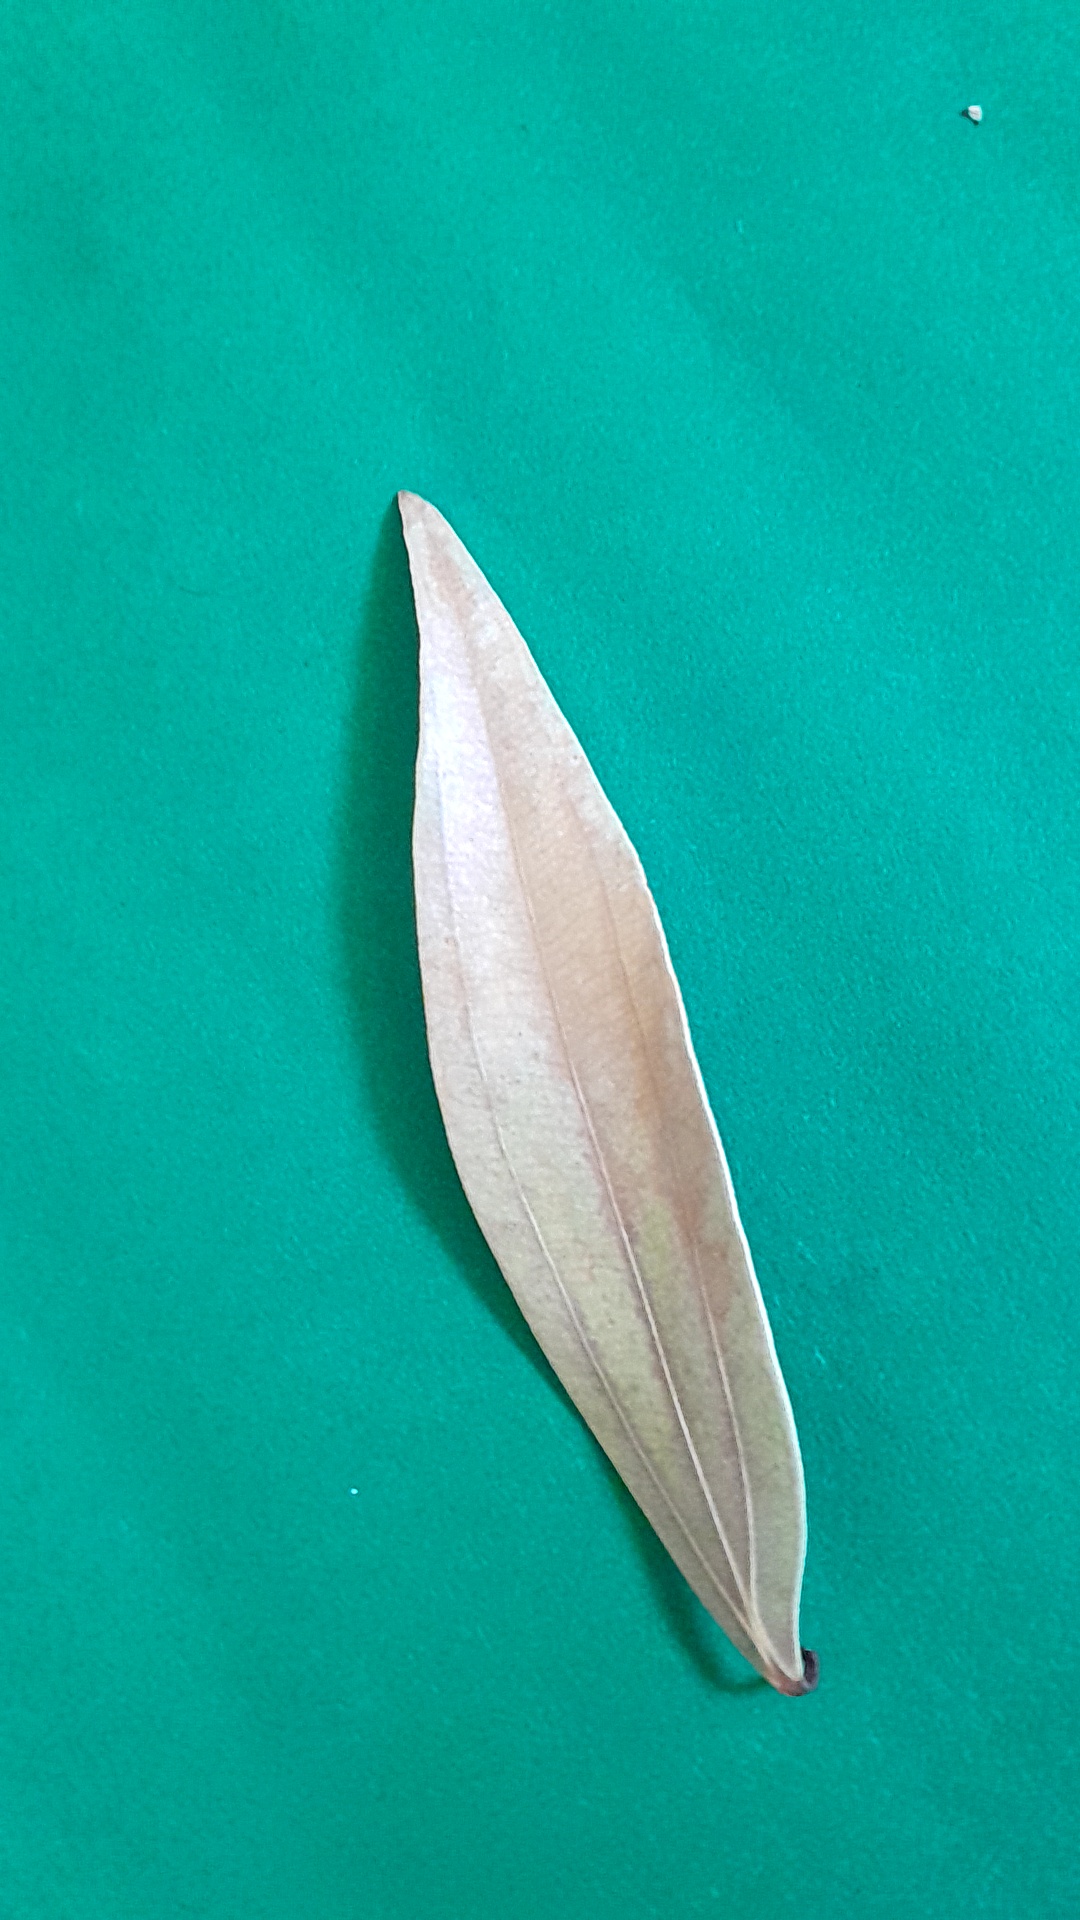
Label: Dry Leaf